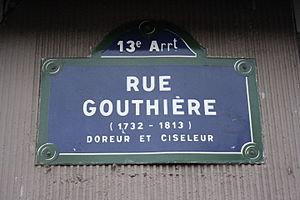
Pierre Gouthière est un ciseleur-doreur français du XVIIIᵉ siècle. Il est l'un plus grands bronziers français, son habileté extrême a donné naissance à des grands chefs-d'œuvre des arts décoratifs du règne de Louis XVI.